The Pigeon Finds a Hot Dog!

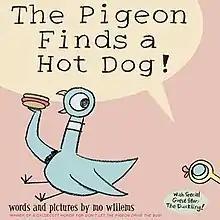
Front cover

The Pigeon Finds a Hot Dog! is a 2004 children's picture book written and illustrated by Mo Willems. It is about the Pigeon that comes across a hot dog, and eventually shares it with a duckling.